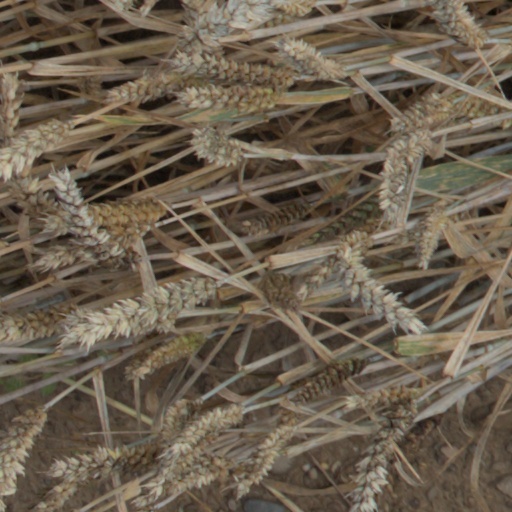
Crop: wheat